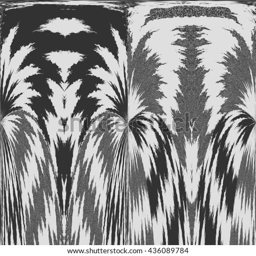
abstract image , colorful graphics and tapestries it can be used as a pattern for the fabric